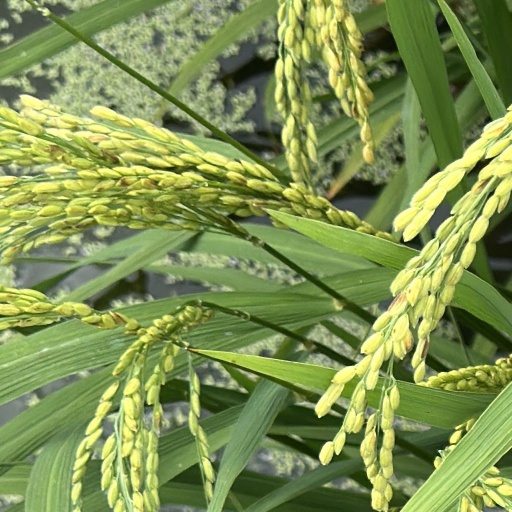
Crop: rice